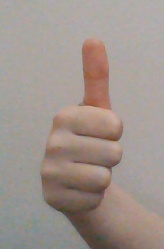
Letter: aleff